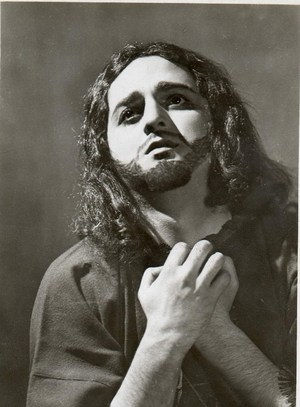
Edouard Kriff
Edouard Kriff est un chanteur d'opéra français. C'est un ténor né à Alger le 3 août 1905, mort le 29 mars 1966.